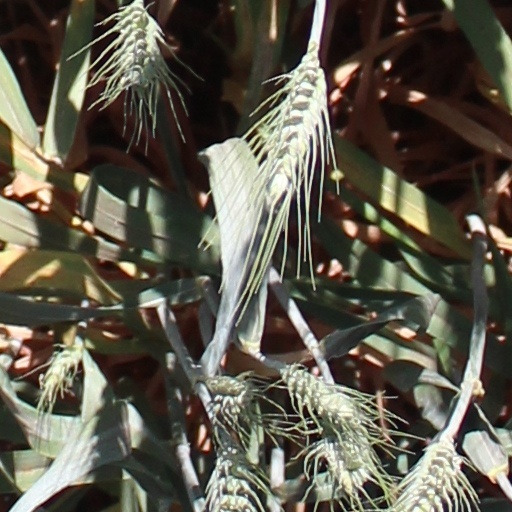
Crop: wheat